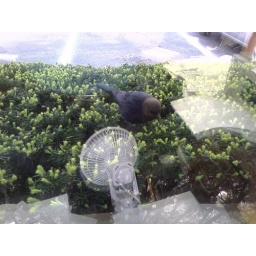
Little bird that would come by my window at work every day.